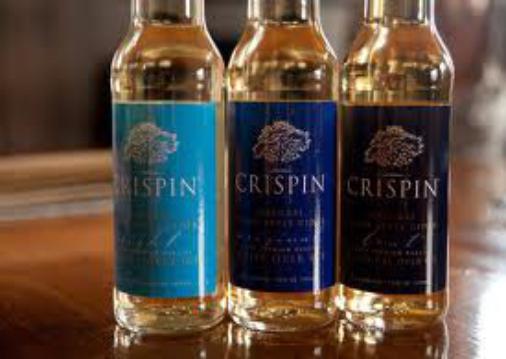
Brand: Crispin Cider
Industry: Food